Beckley, West Virginia

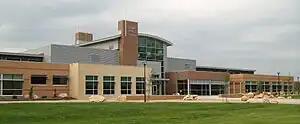
Erma Byrd Higher Education Center

Woodrow Wilson High School is Beckley's public high school.